Ian Chappell

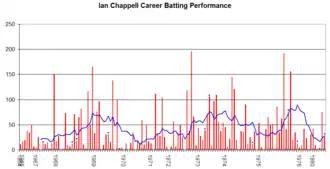
Ian Chappell's Test career batting performance. The red bars indicate the runs that he scored in an innings, with the blue line indicating the batting average in his last ten innings. The blue dots indicate an innings where he remained not out.

The highlight of Chappell's career was Australia's 4–1 win over England in 1974–75 that reclaimed The Ashes. Strengthened by the new fast bowling partnership of Dennis Lillee and Jeff Thomson, the Australians played aggressive cricket and received criticism for the amount of short-pitched bowling they employed. Chappell scored 90 on an "unreliable" pitch on the first day of the opening Test at Brisbane. He finished the six Tests with 387 runs at 35.18 average, and took 11 catches in the slips. The Test matches attracted big crowds and record gate takings, enabling Chappell to negotiate a bonus for the players from the Australian Cricket Board (ACB). Although this more than doubled the players' pay, their remuneration amounted to only 4.5% of the revenue generated by the series.